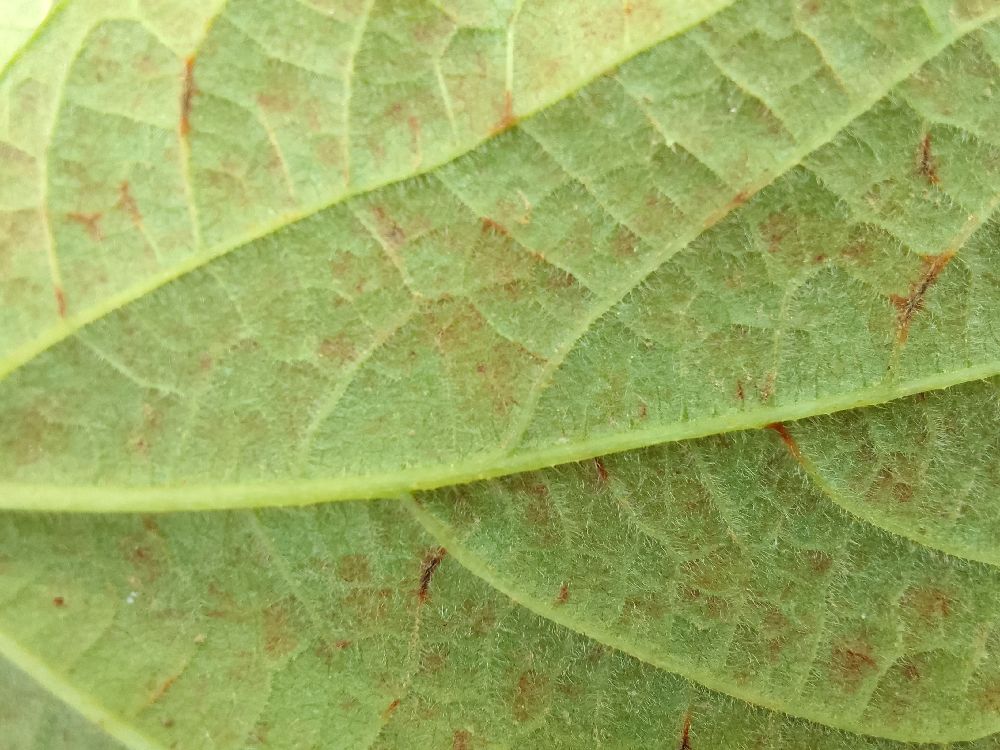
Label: anthracnose